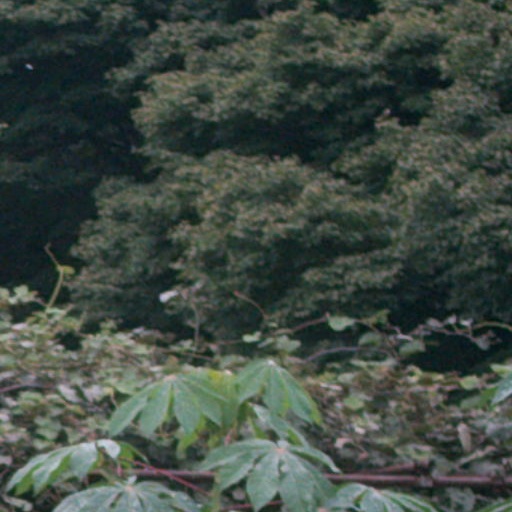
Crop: cassava